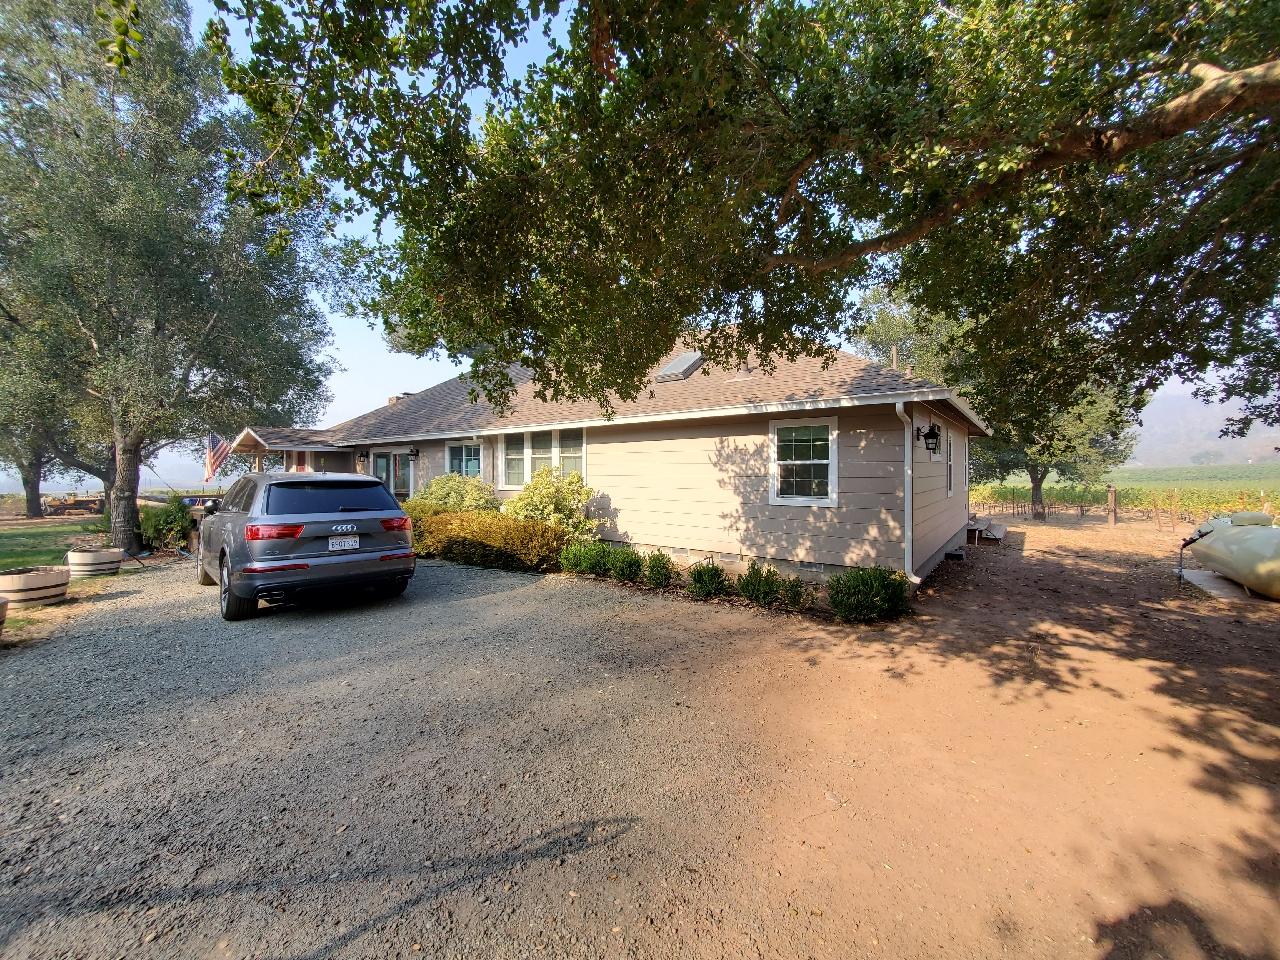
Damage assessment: no_damage